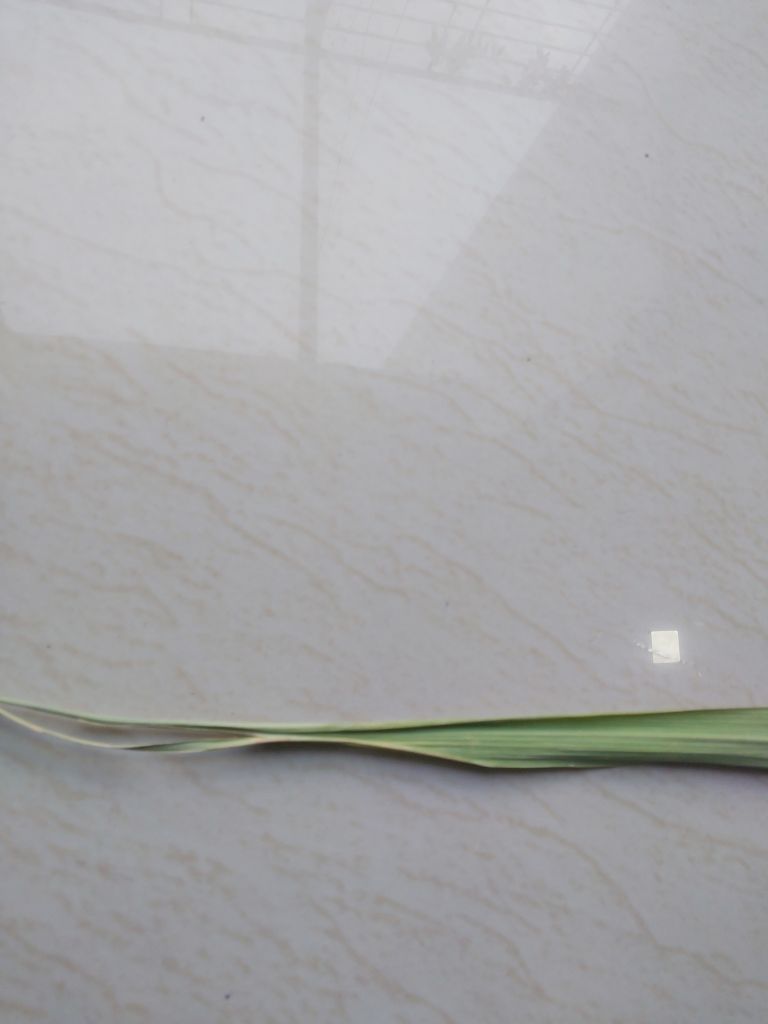
Label: Smut